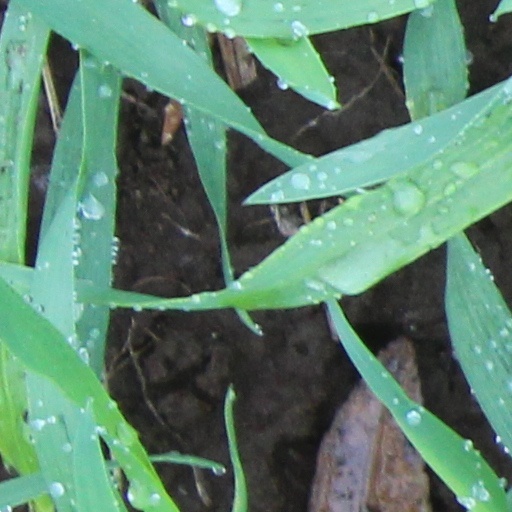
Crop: wheat